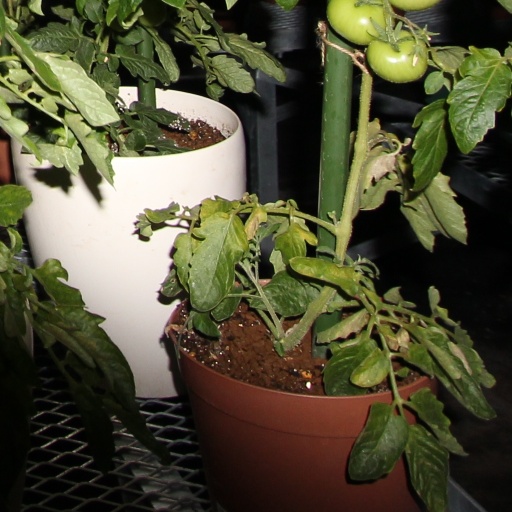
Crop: tomato